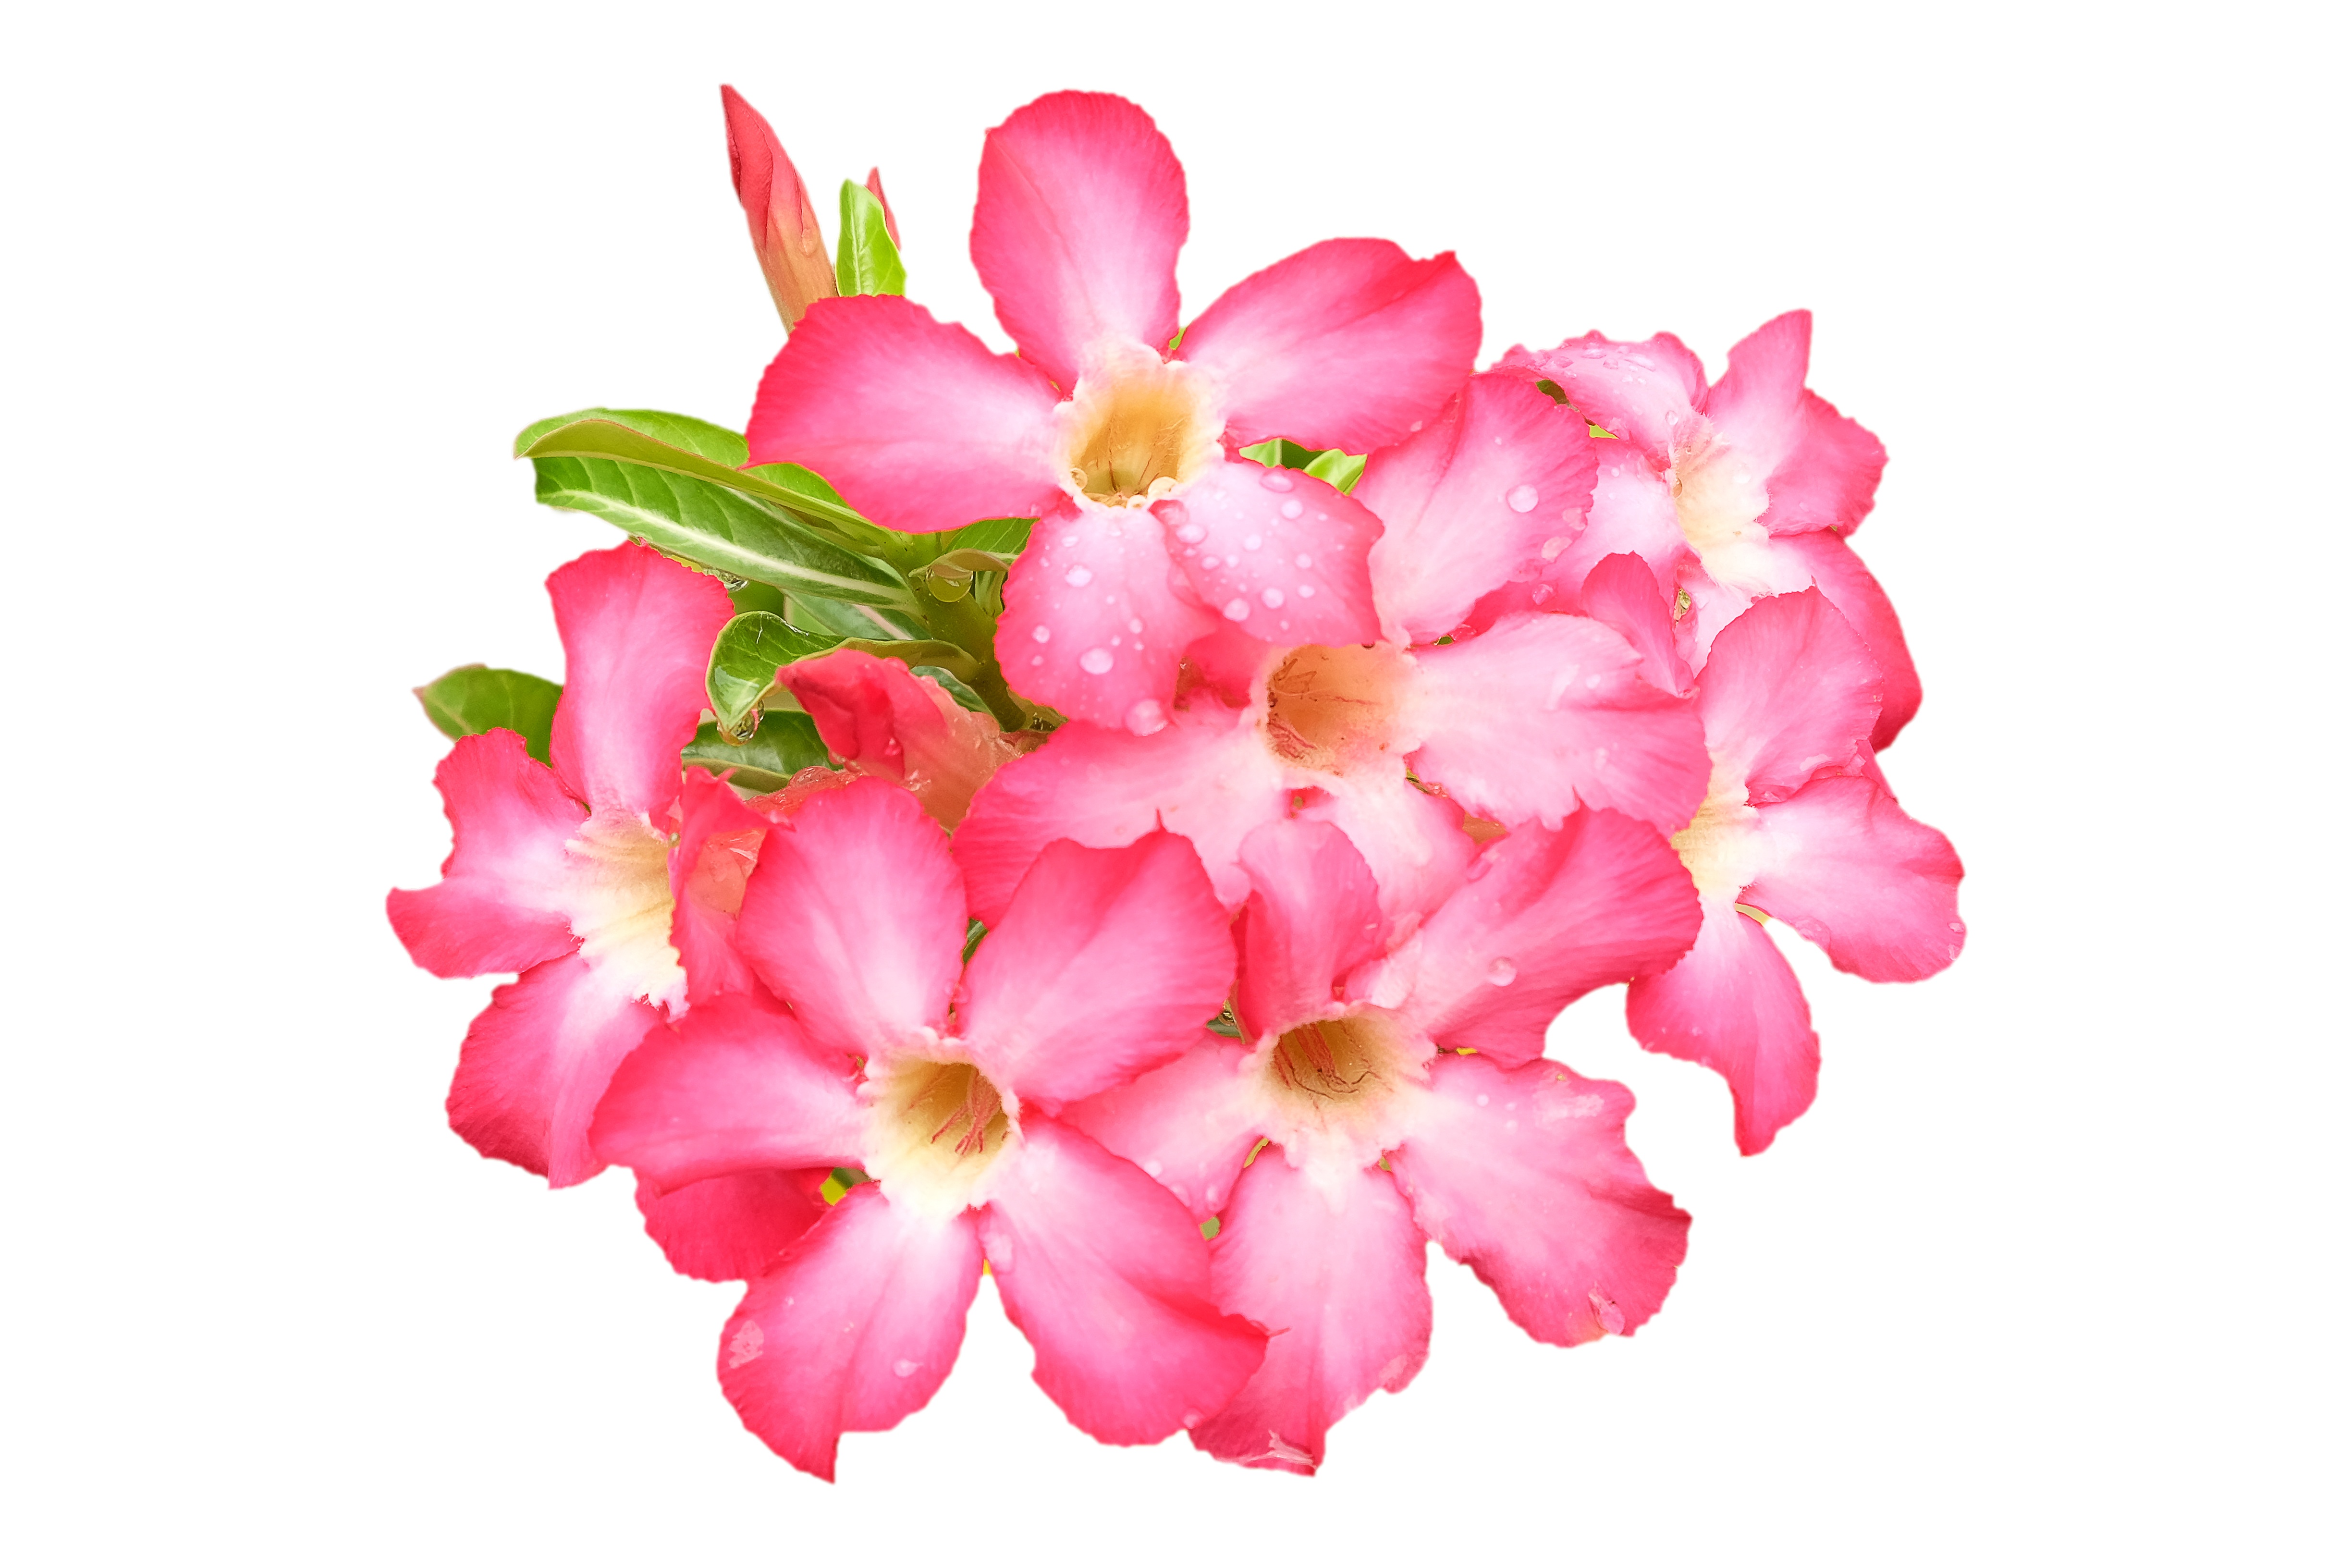
nature, blossom, plant, leaf, desert, flower, petal, red, garden, pink, magenta, flowering plant, cut flowers, impala lily, land plant, moth orchid